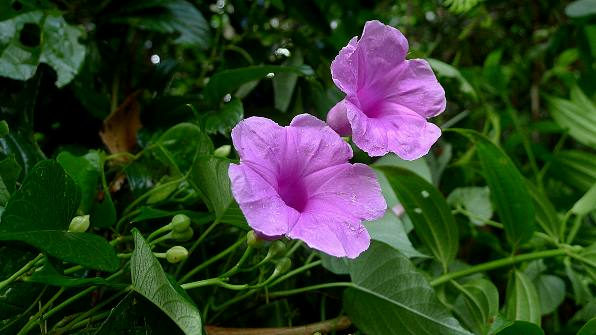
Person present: No